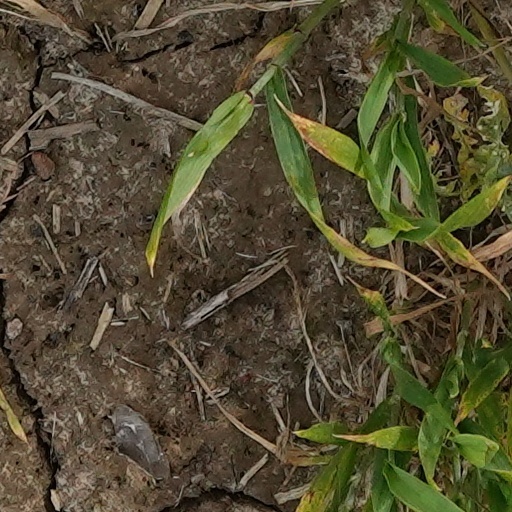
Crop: wheat